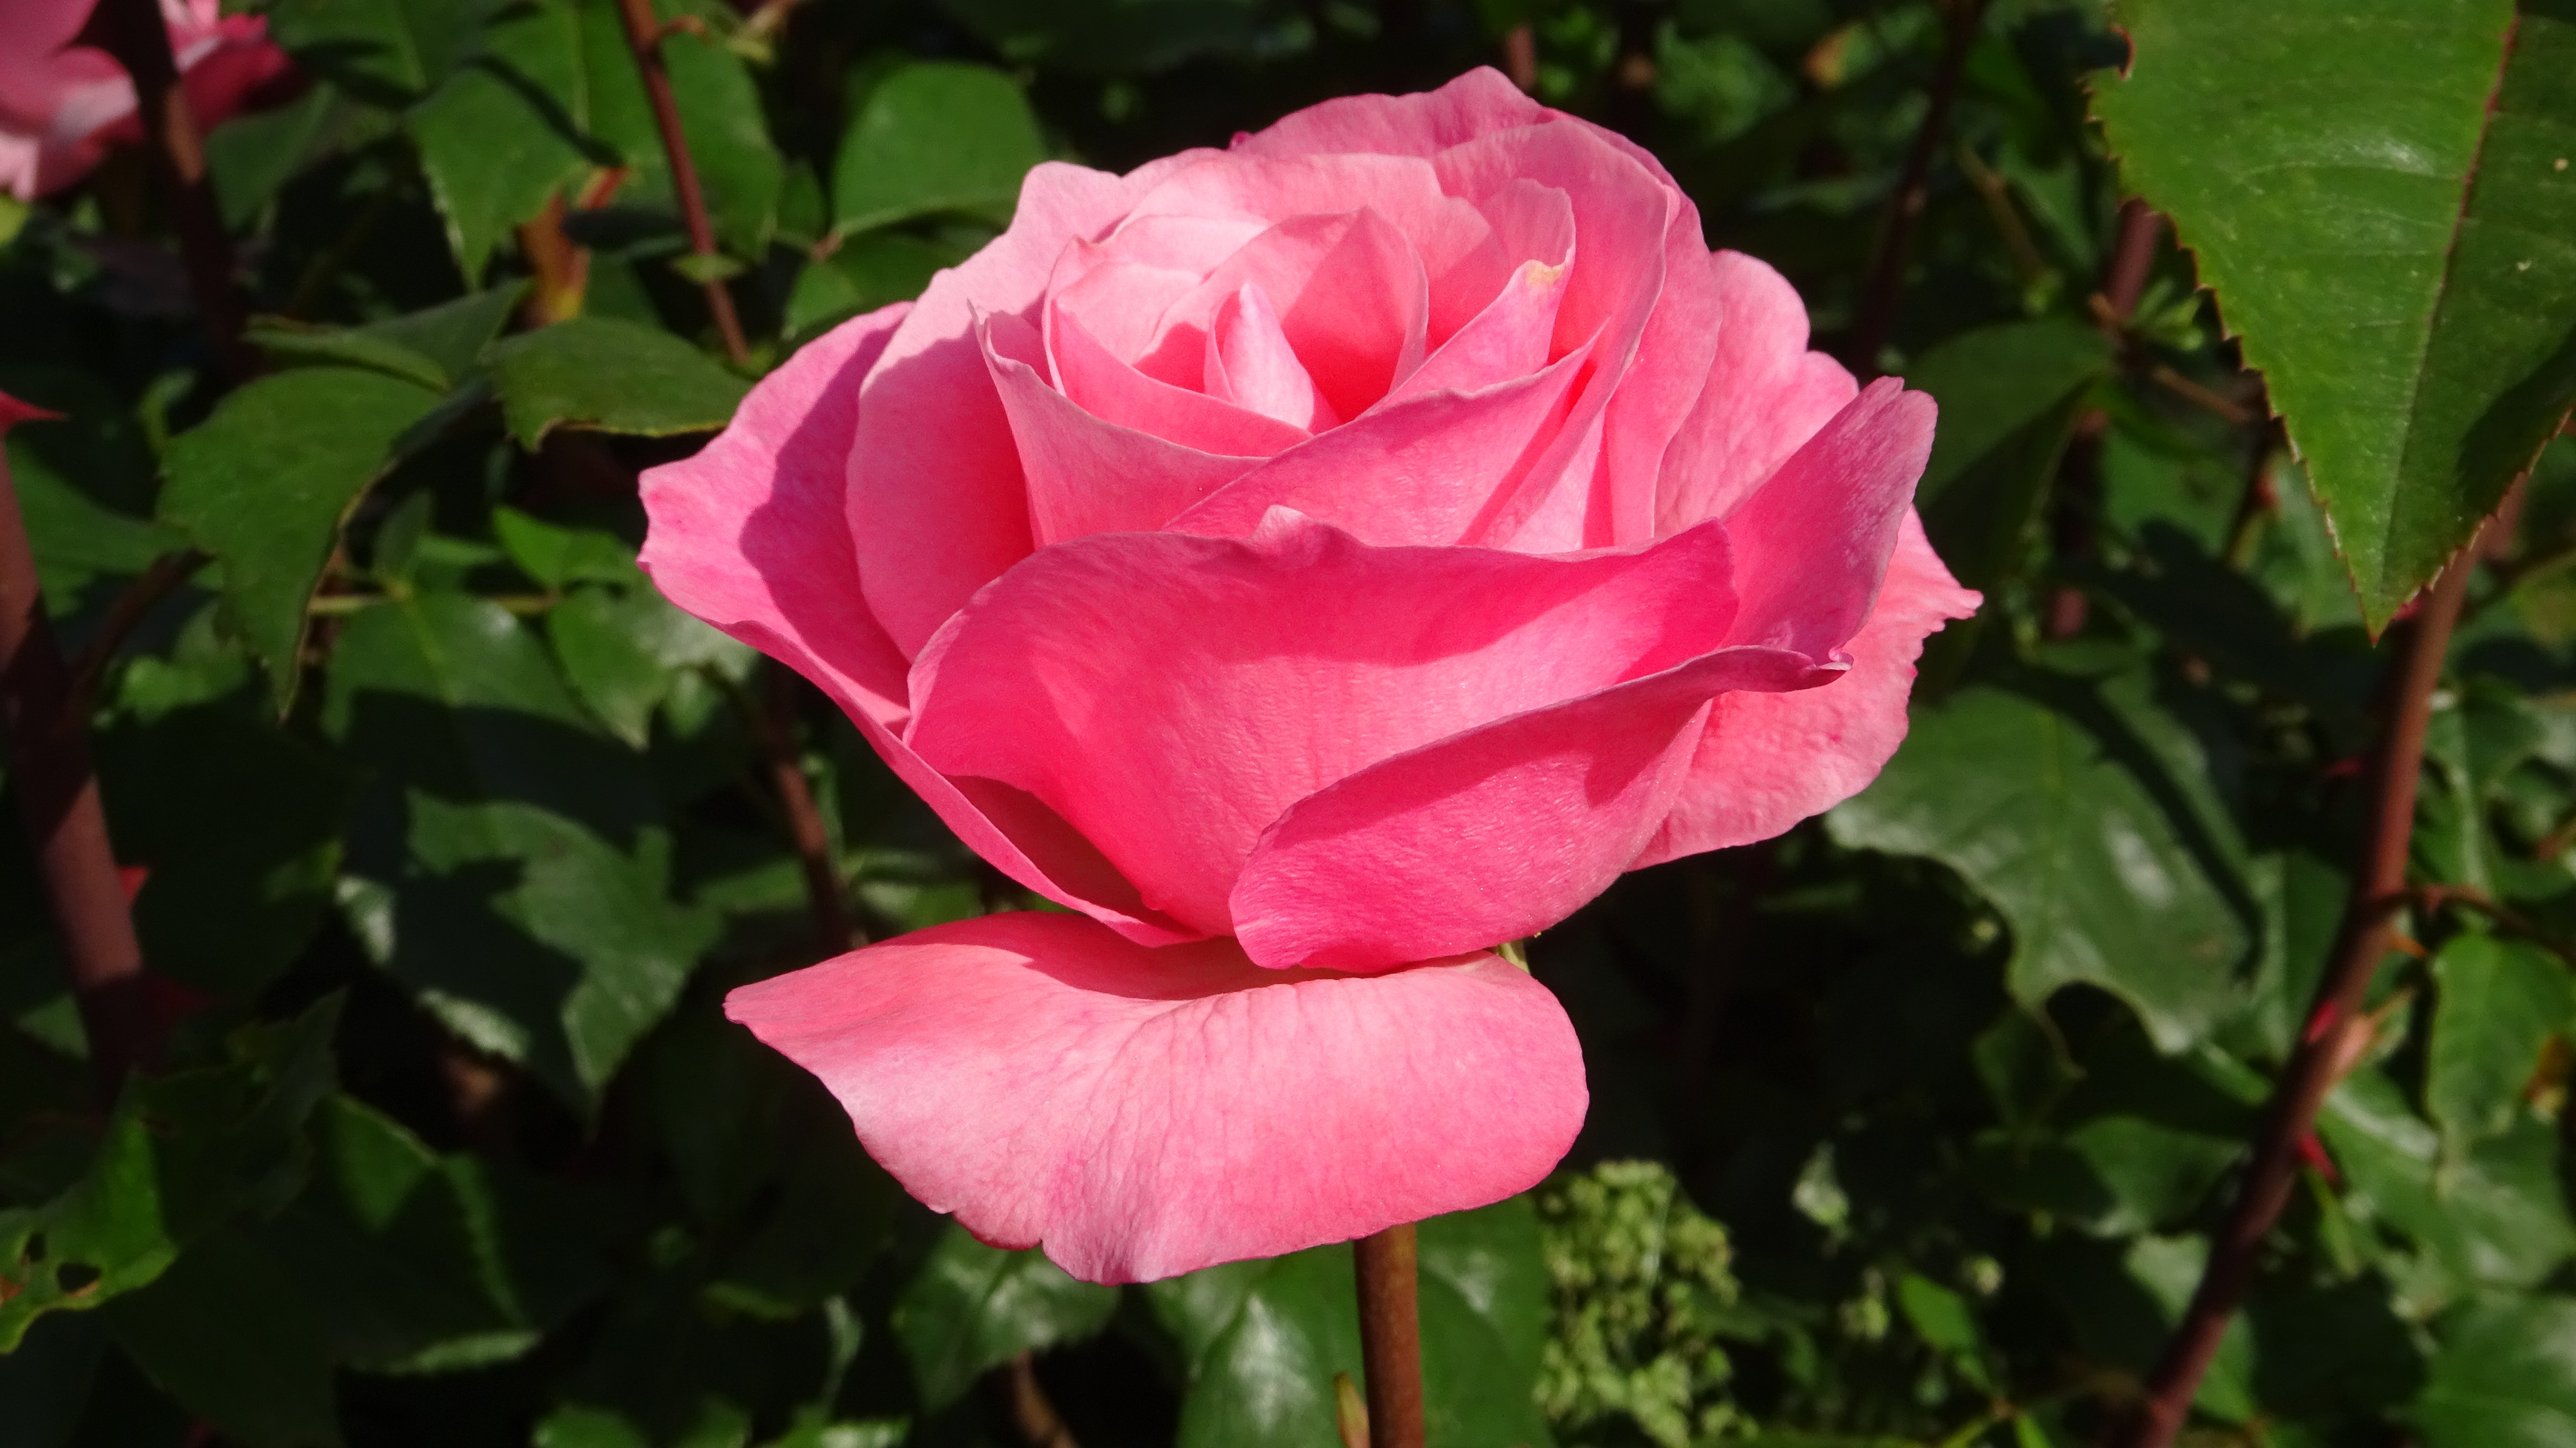
plant, flower, petal, love, rose, romance, garden, flora, red rose, flowers, roses, petals, floribunda, rose bloom, rose blooms, flowering plant, garden roses, rose family, annual plant, land plant, rosa centifolia, rose order